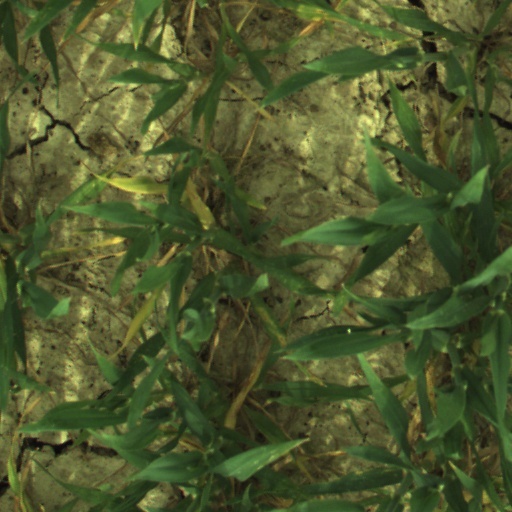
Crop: wheat